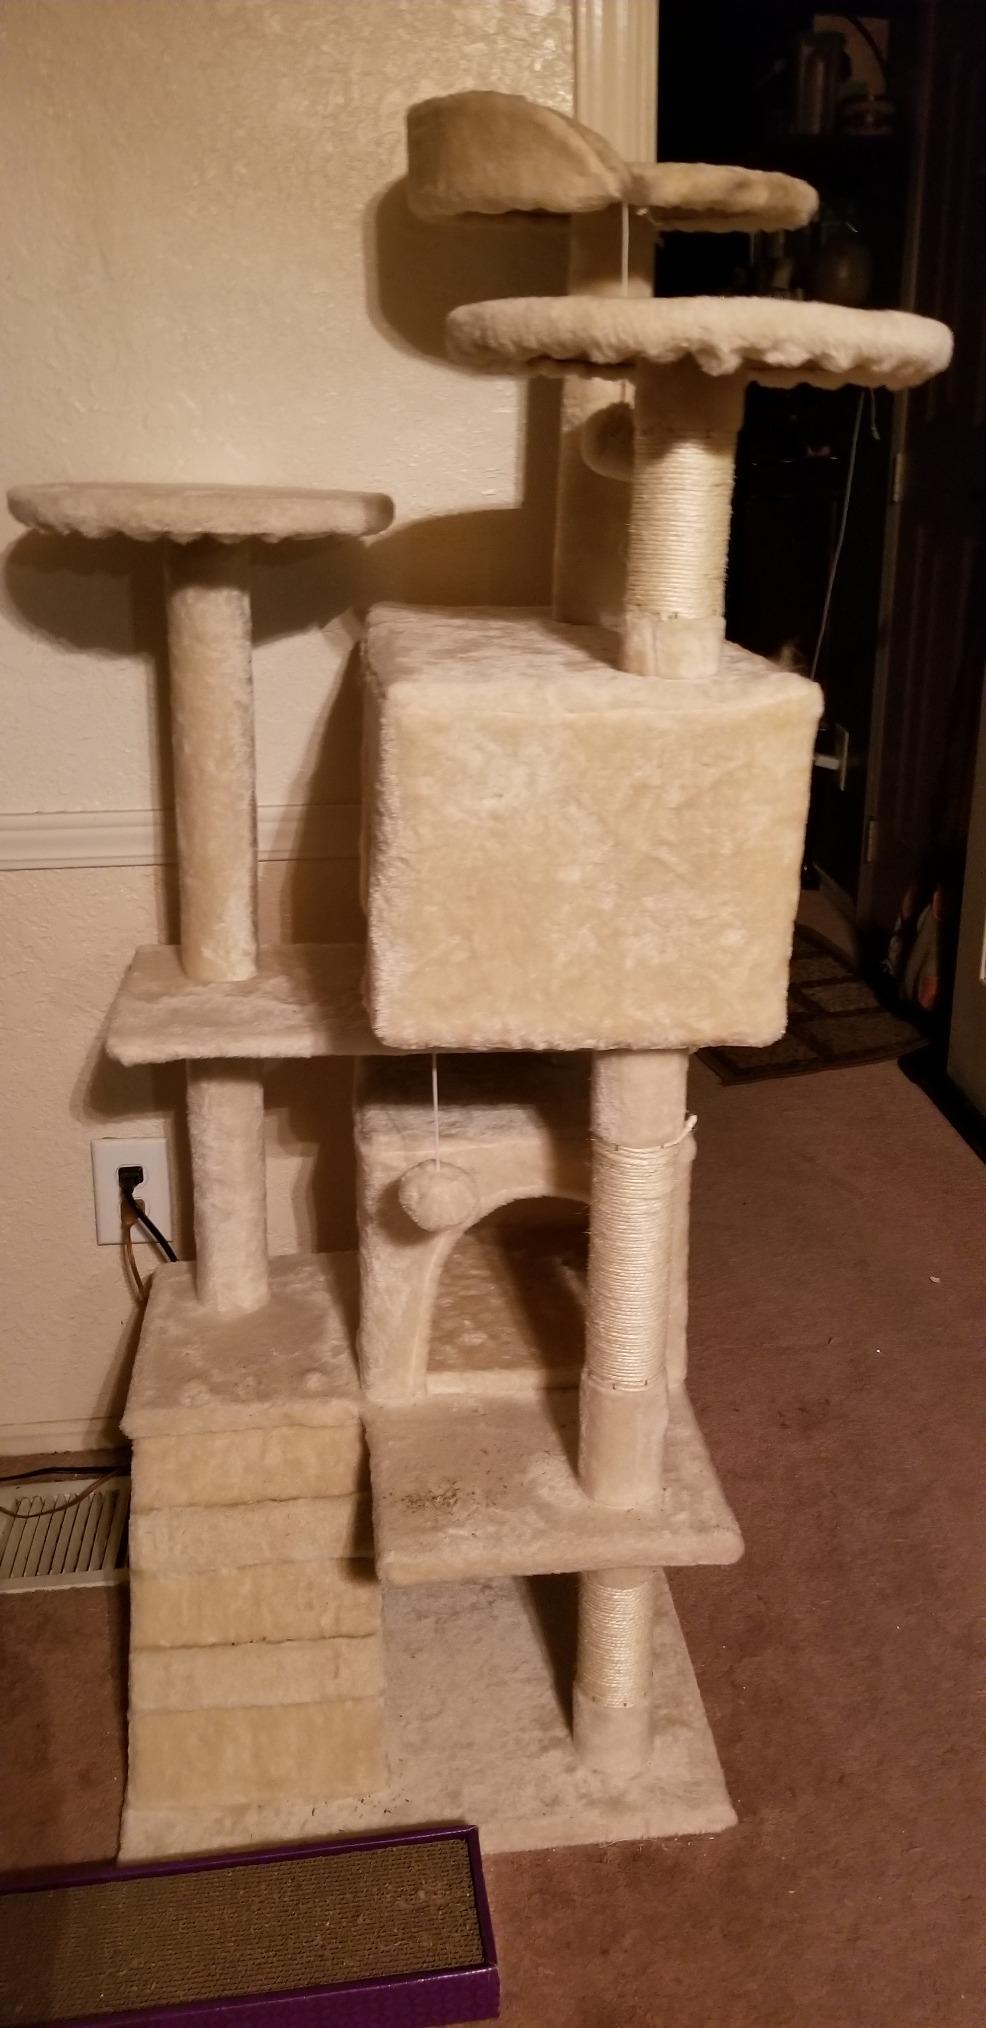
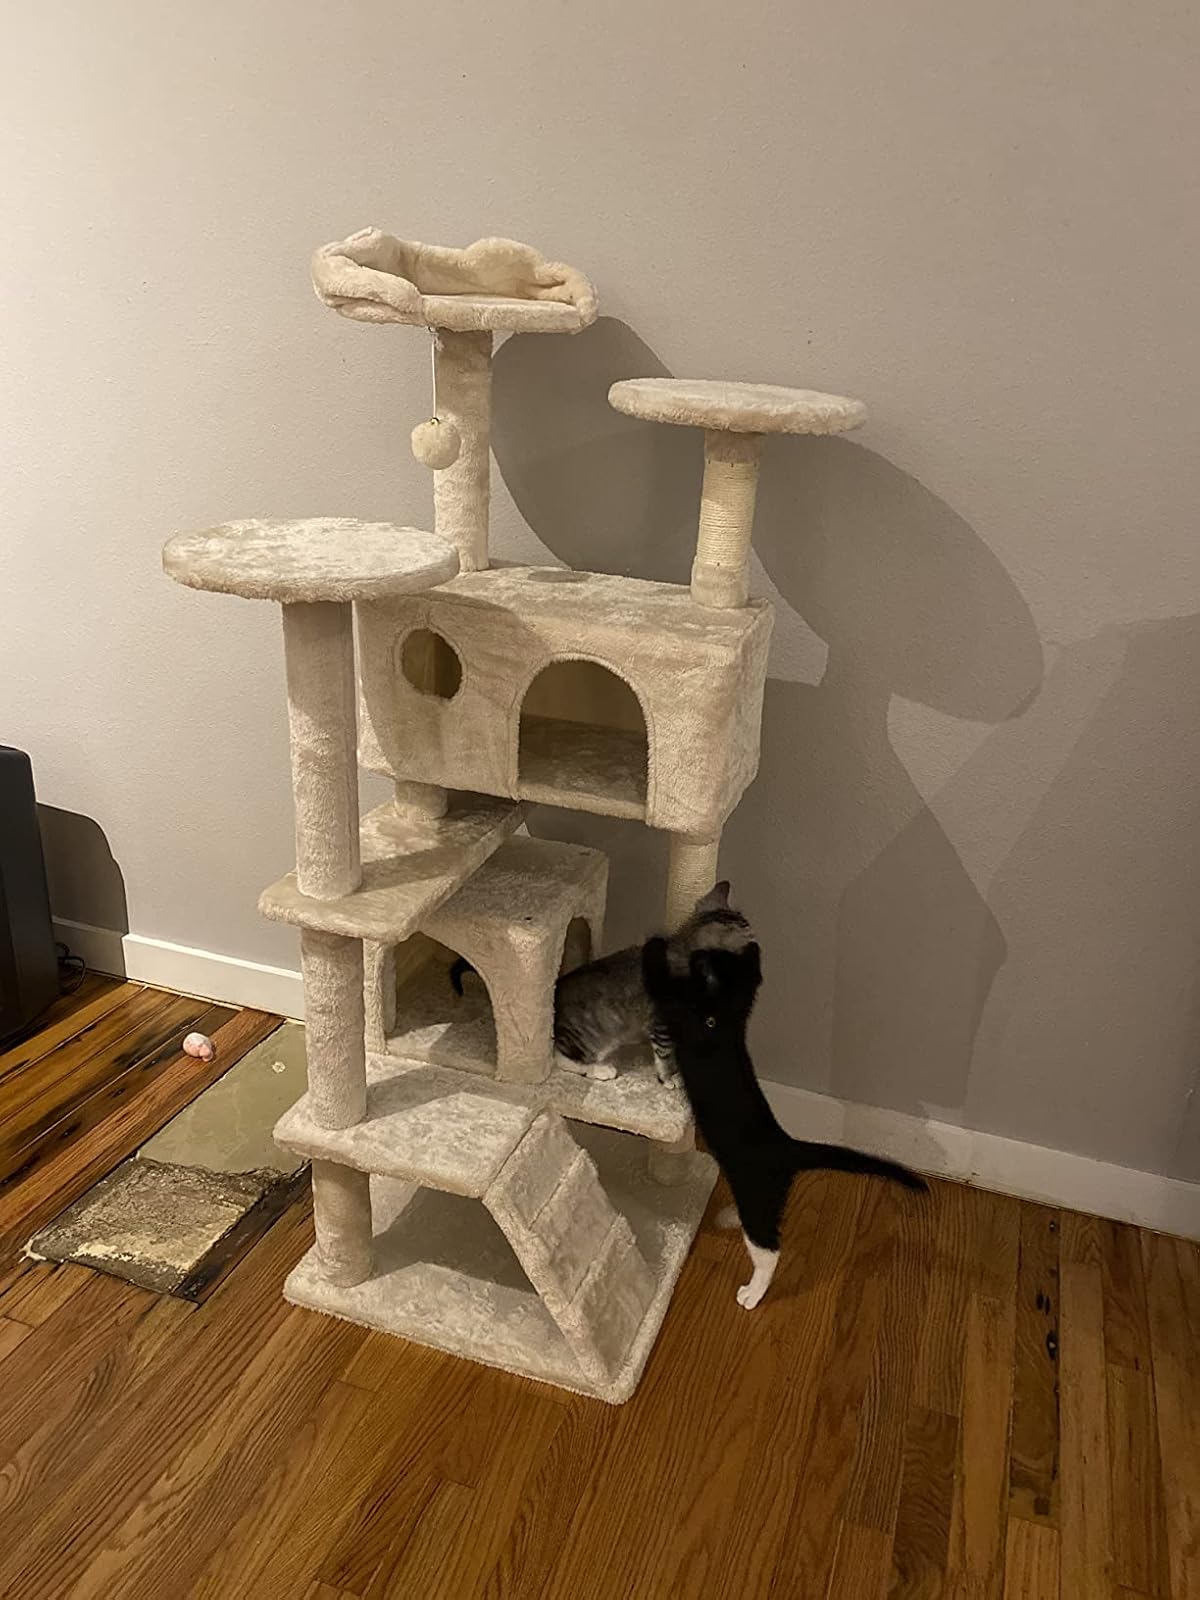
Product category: items_cat tree
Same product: yes